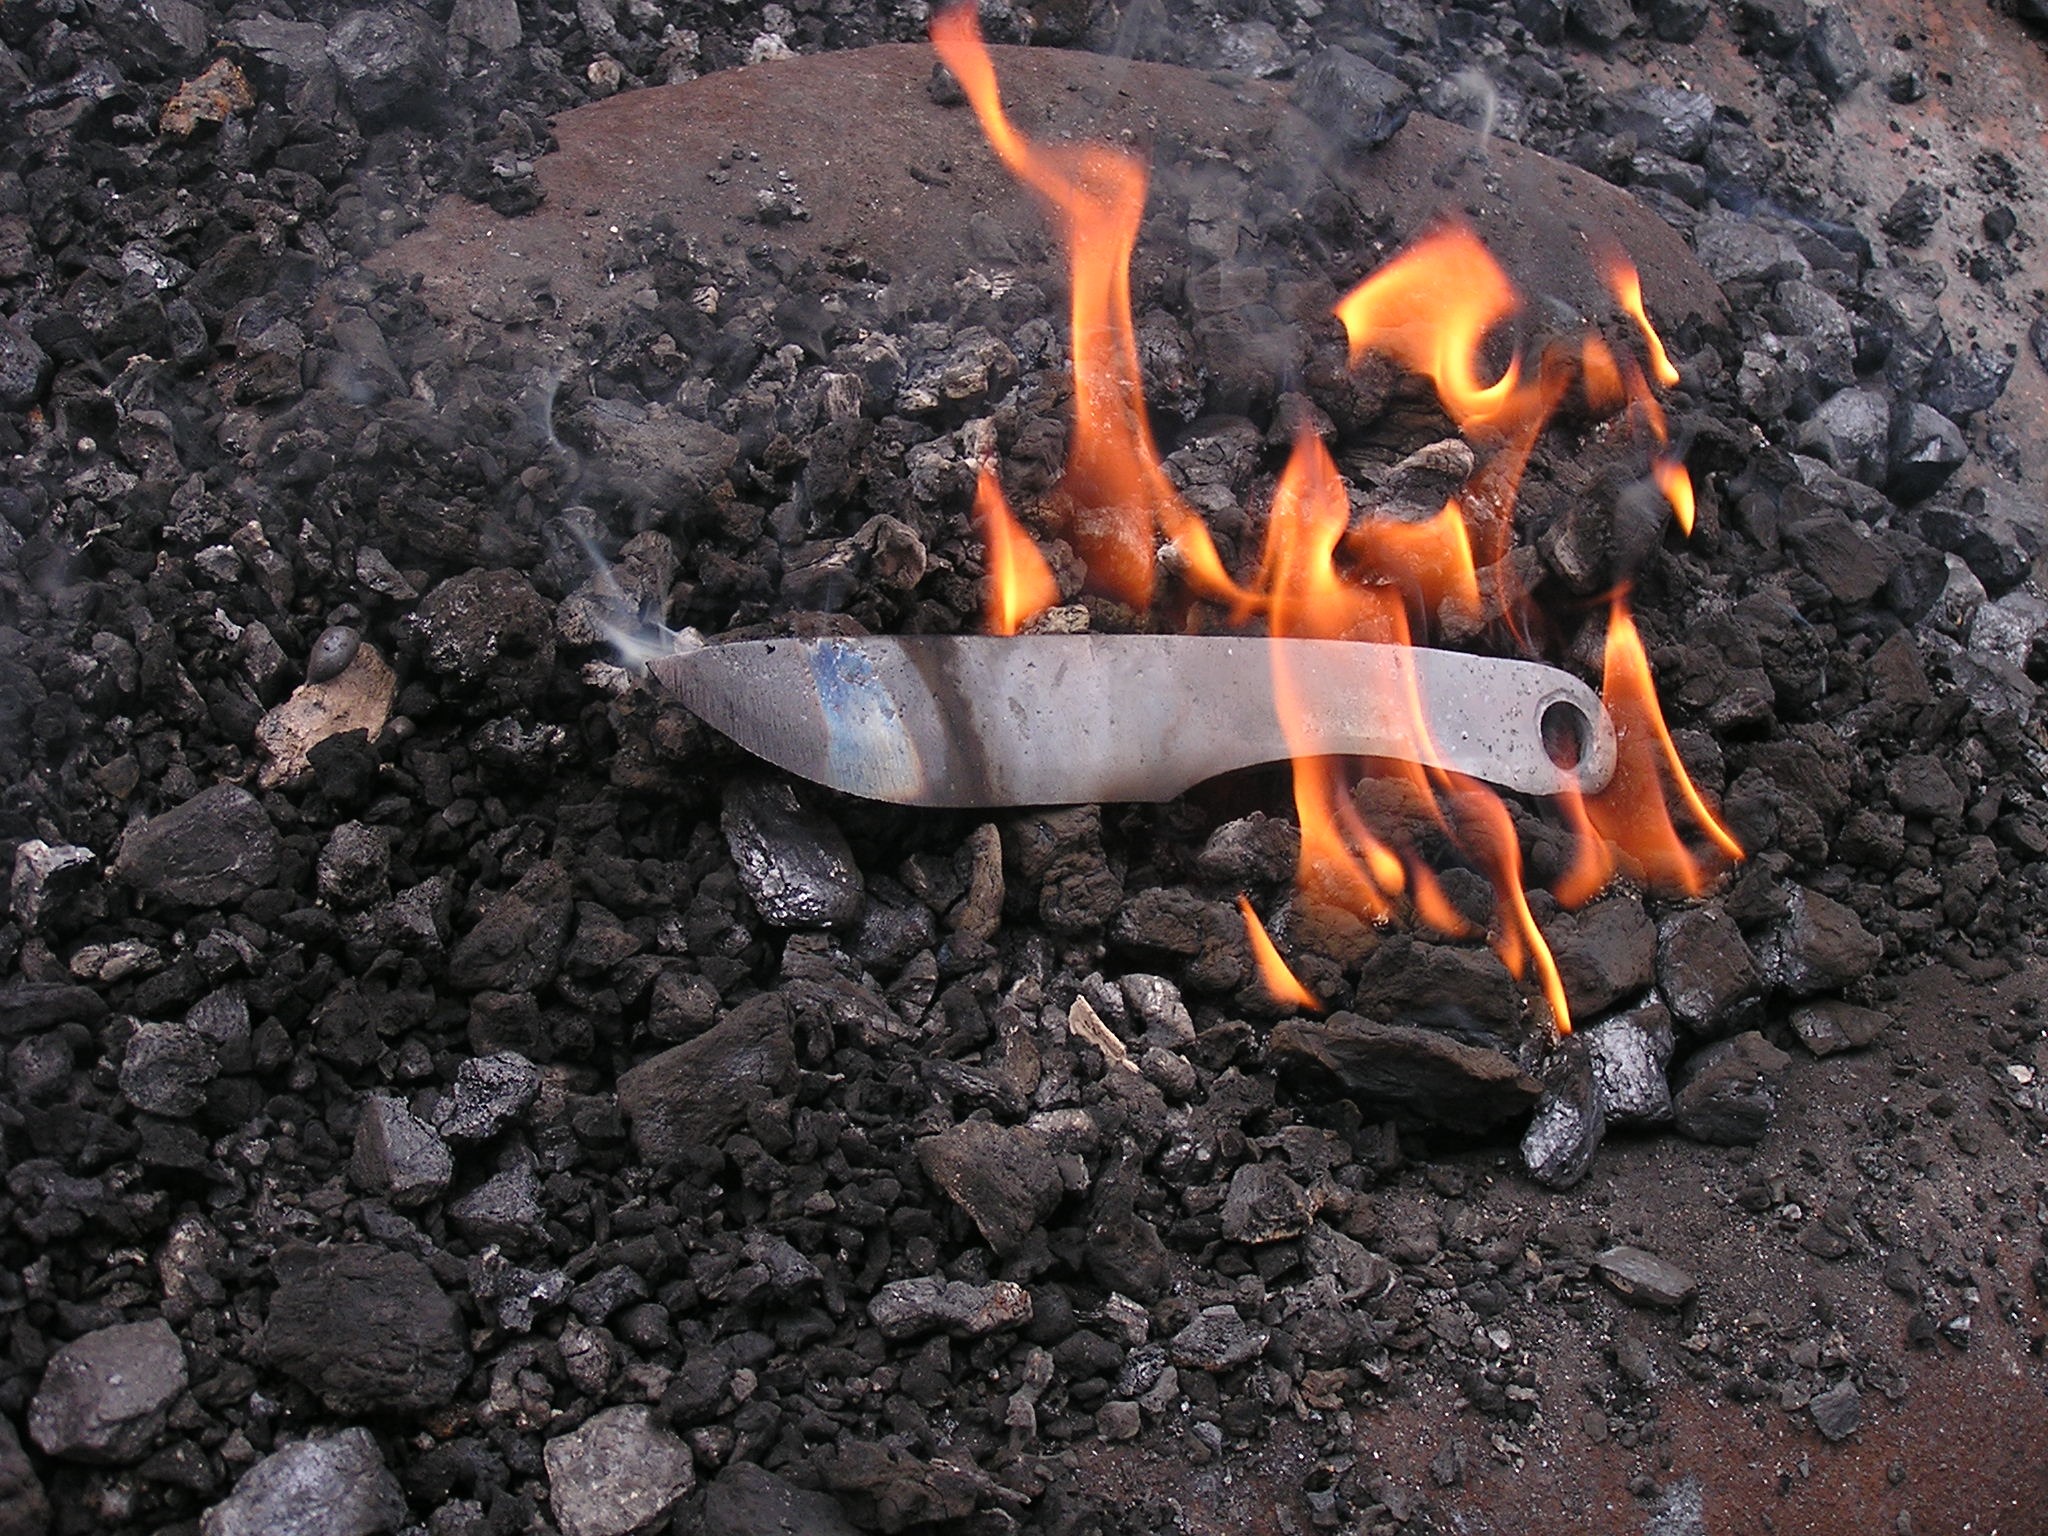
fire, vertebrate, forge, knife making, forge knife, dog like mammal, geological phenomenon